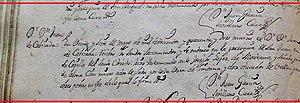
Juan de Cabriada était un médecin et essayiste espagnol.